Jablonné nad Orlicí

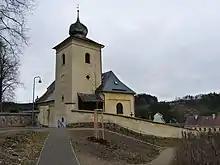
Church of Saint Bartholomew

The first written mention of Jablonné is from 1304 as Gablona. It was founded in the second half of the 13th century, probably in 1285, when the Lanšperk estate was donated to Záviš of Falkenstein by King Wenceslaus II.